Colchester Royal Grammar School

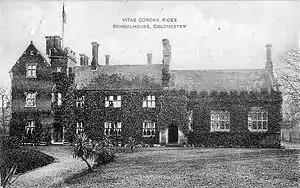
The main school building in about 1908.

Despite the paucity of mediaeval documentation, there is evidence to suggest that the school's origins can be traced back to 1206, and indeed earlier to 1132.